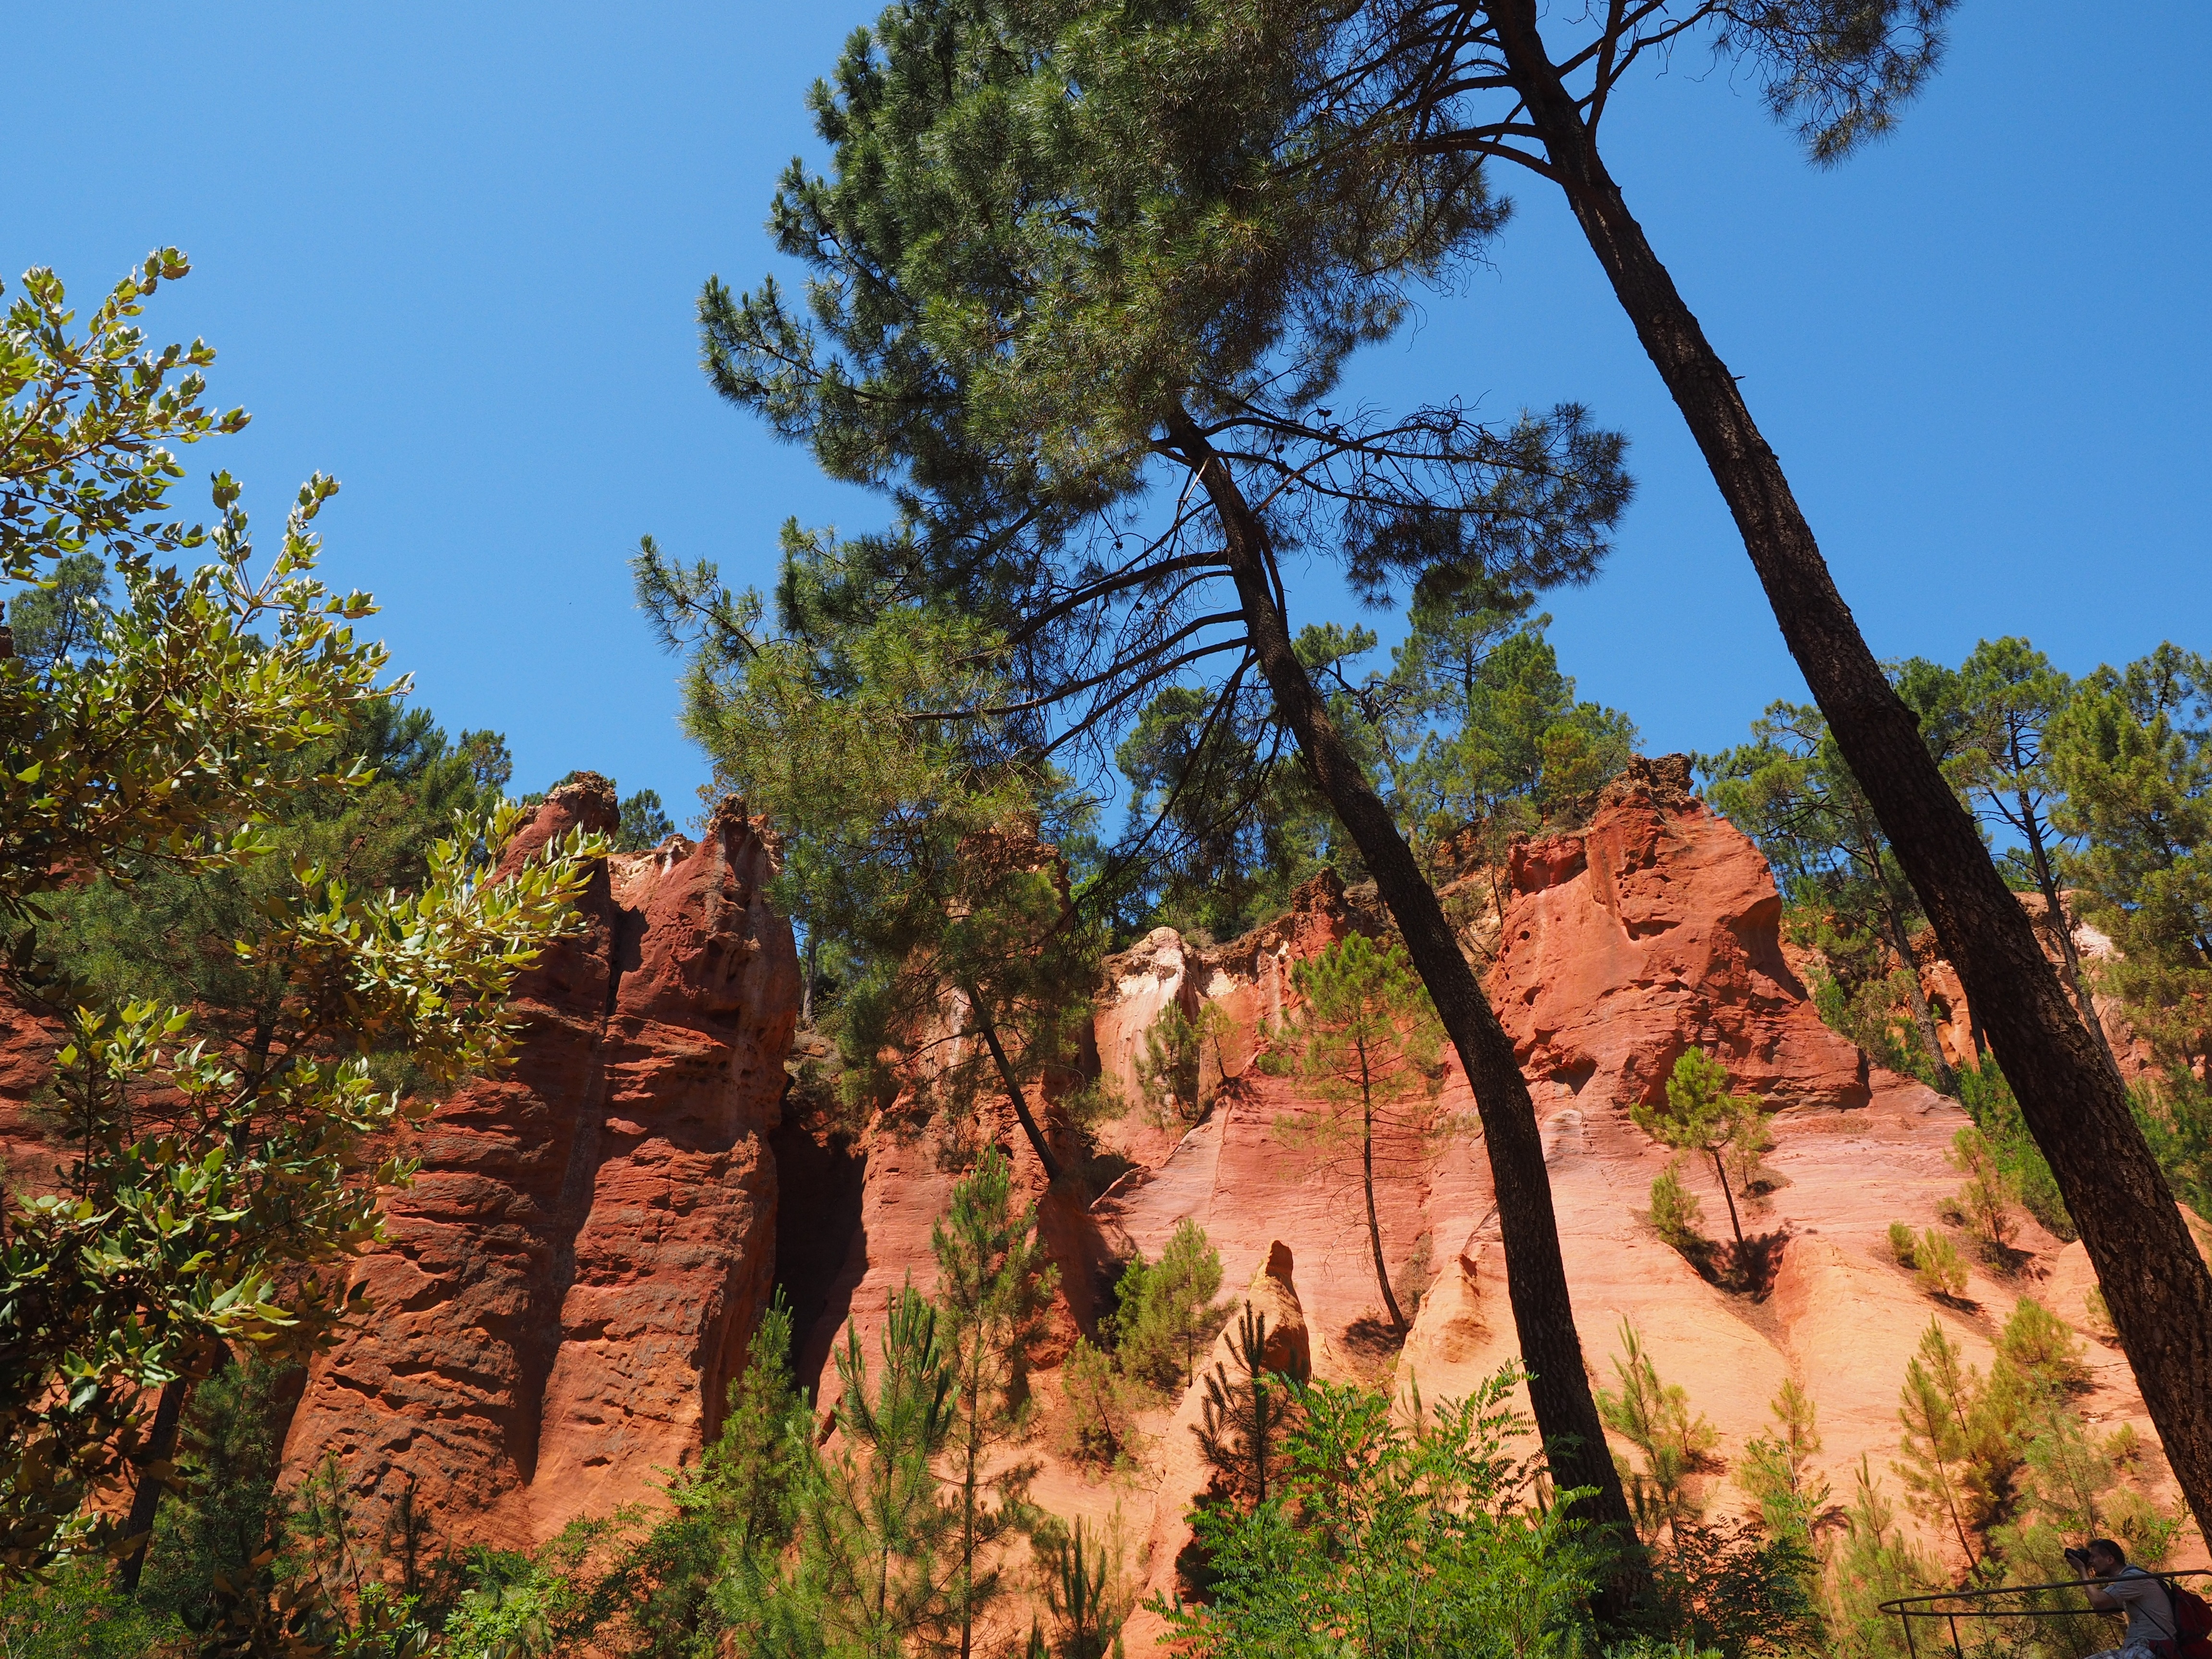
tree, forest, rock, wilderness, trail, valley, france, orange, red, jungle, color, soil, canyon, colorful, yellow, national park, savanna, places of interest, bright, provence, habitat, roussillon, ecosystem, hue, mixture, vaucluse, gordes, ocher rocks, ocher quarry, ocher, luberon massif, ocher mine, ochre colours, red ocher, ockerbraun, ocher mining, earth color, brown ironstone, clay mineral, department of vaucluse, provence alpes c te d azur, arrondissement apt, canton apt, nature park luberon, apt, chaussee of geants, falaises de sang, biome, natural environment, woody plant